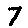
Label: 7